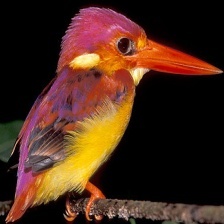
Species: RUFOUS KINGFISHER
Scientific name: CHLOROCERYLE INDA